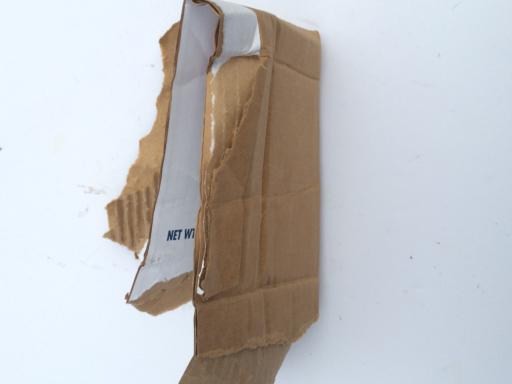
Waste category: cardboard